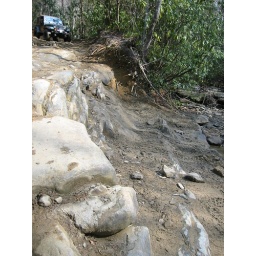
rock wall we climbed up in the Jeep ;)